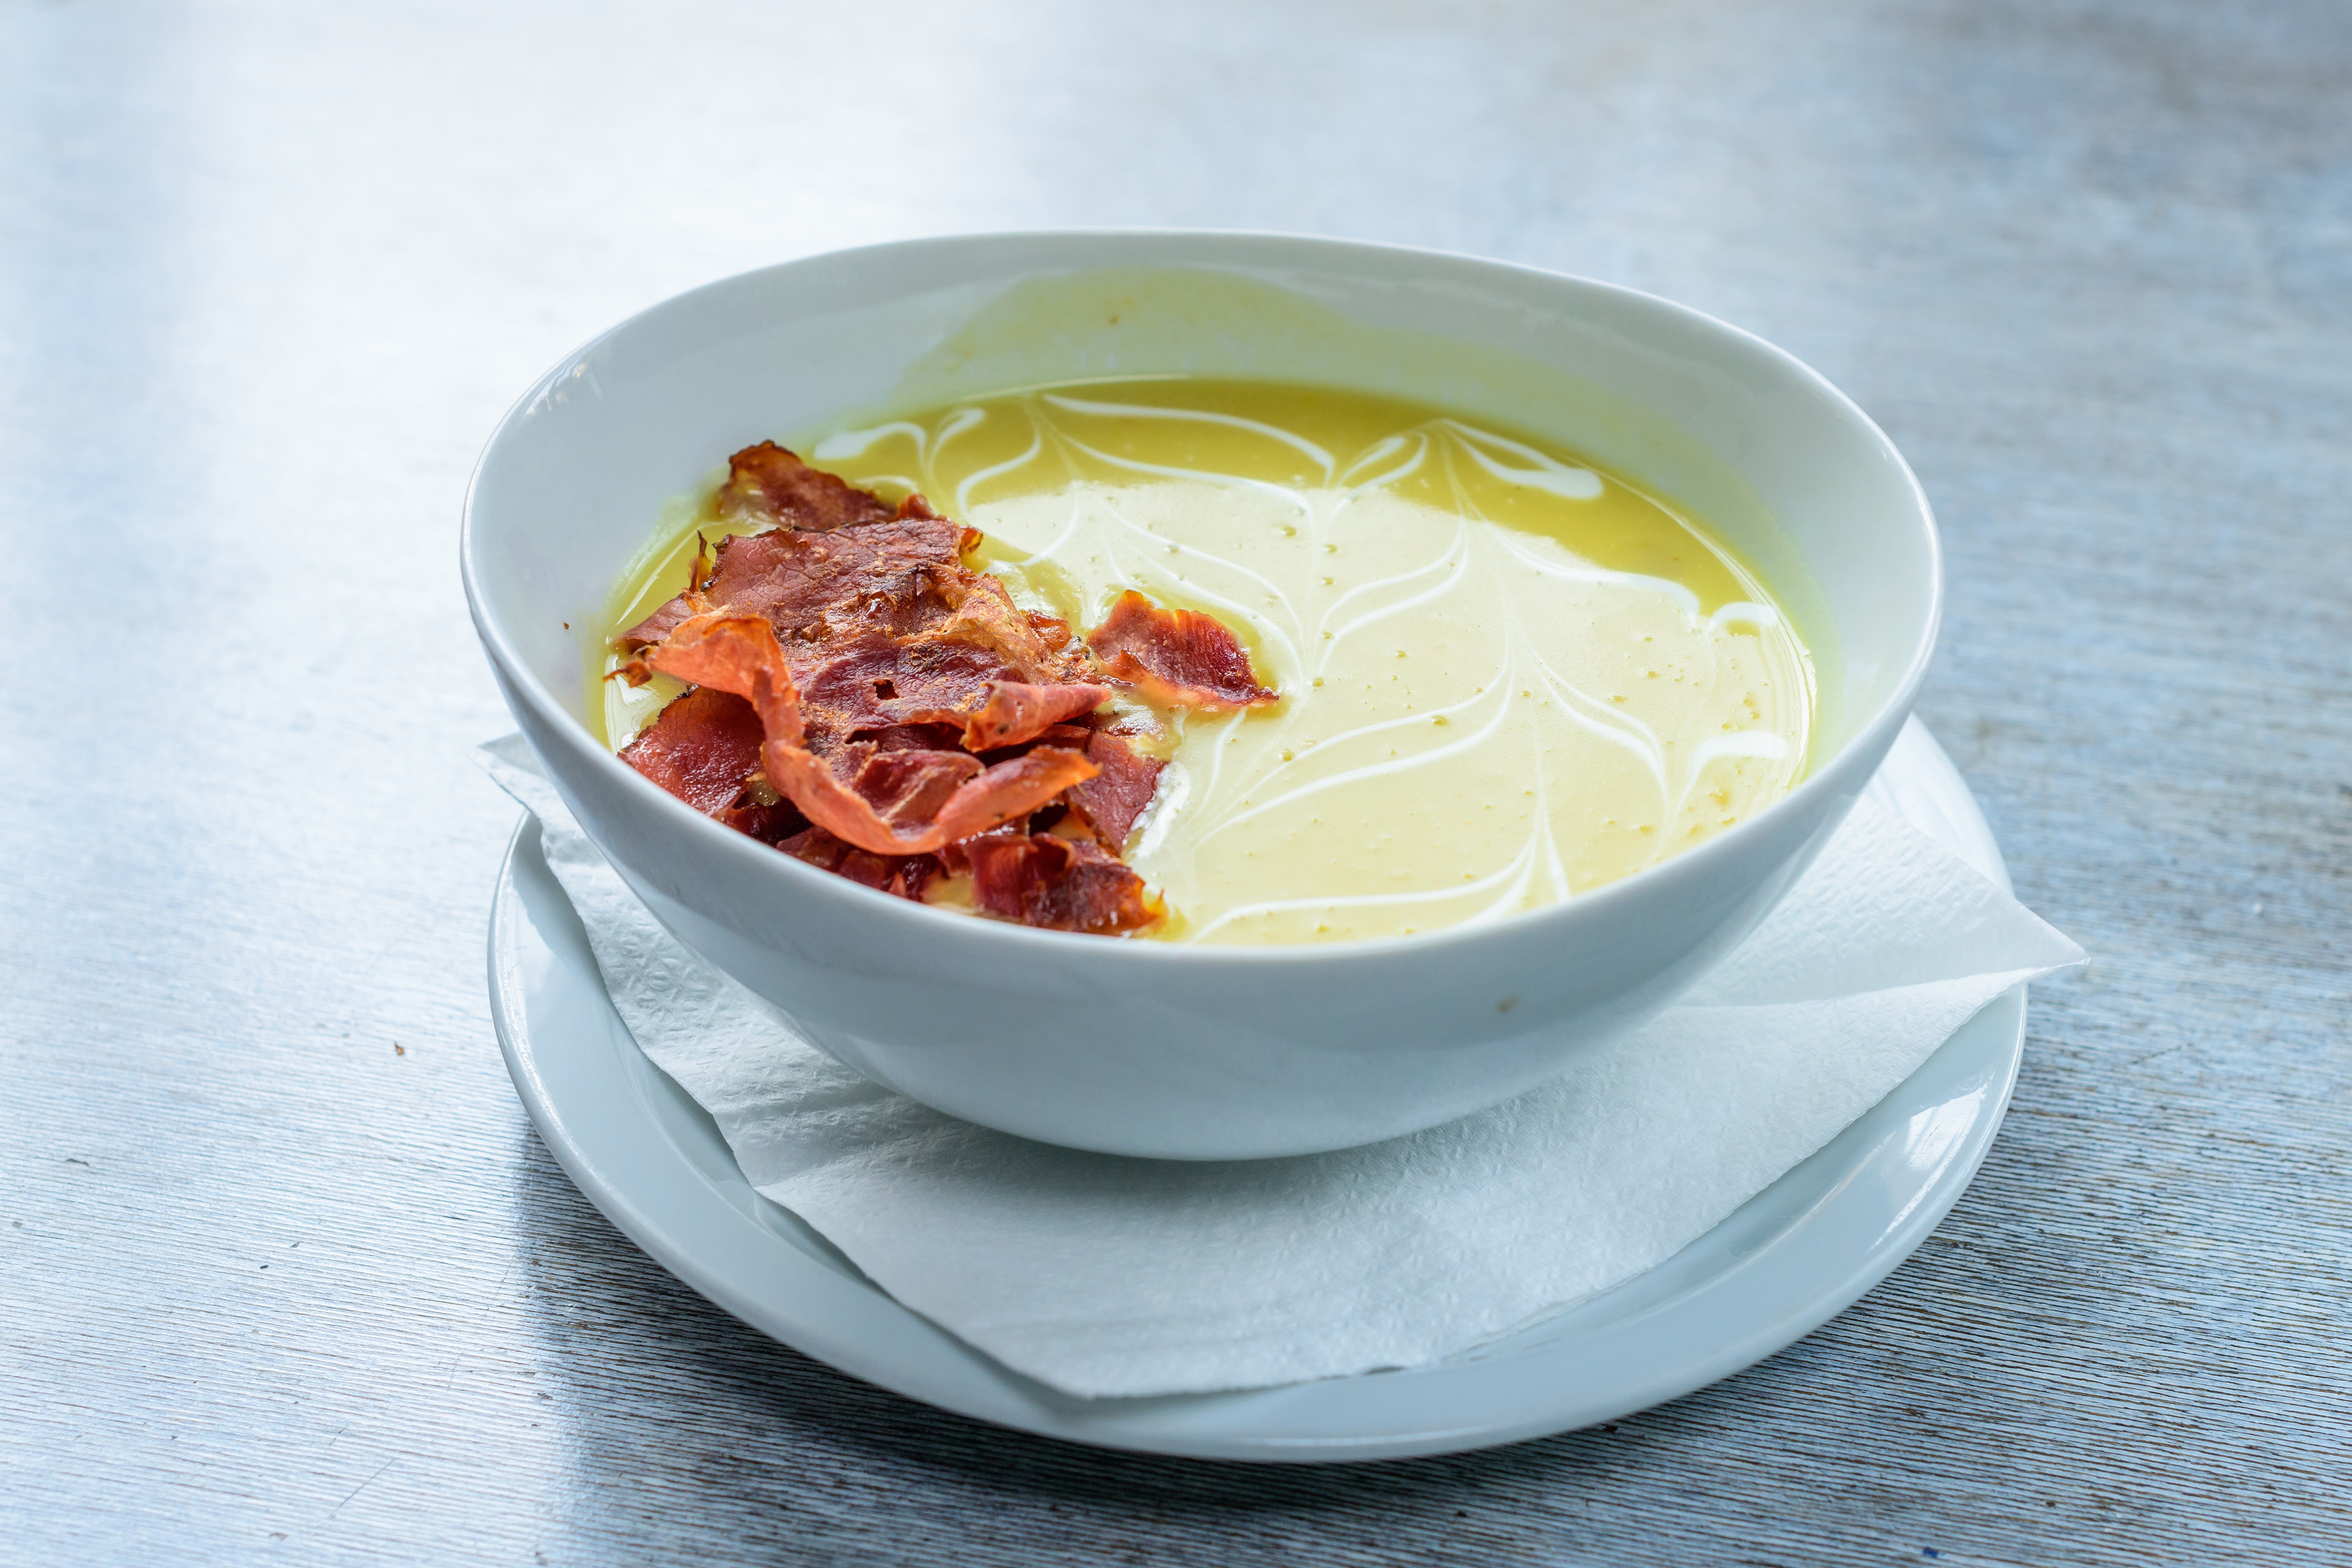
dish, food, cuisine, ingredient, soup, produce, recipe, comfort food, asian soups, chinese food